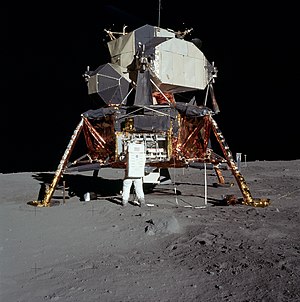
Apollo 11 / Billeder
Apollo 11-missionen var den første bemandede månelanding. Det var den femte bemandede mission i Apollo-programmet.